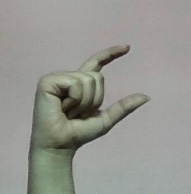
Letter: dal